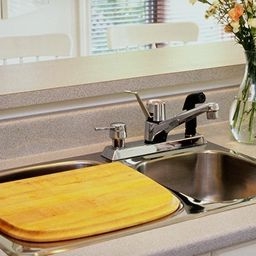
Room type: kitchen